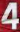
Number: 4